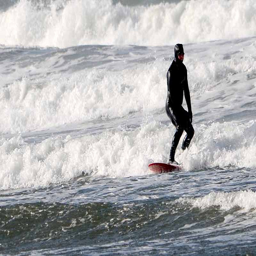
A surfer wears a completely black wetsuit including a head covering.
A man in a wet suit on a surf board in the water
The man is standing on a surfboard moving through small waves.
a man in black skying on the ocean with waves
A person in the water standing on a surfboard.